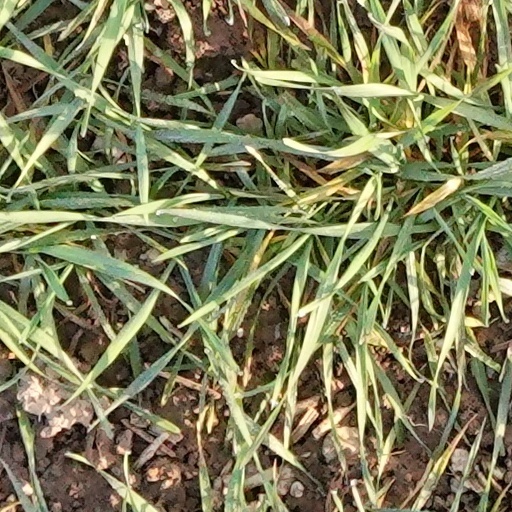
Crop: wheat